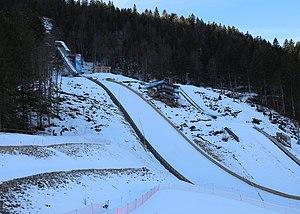
Stade Nordique des Tuffes 'Jason Lamy Chappuis'"